Fencote railway station

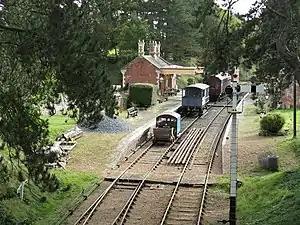
Fencote railway station, October 2008

Fencote railway station was a stop on the Worcester, Bromyard and Leominster Railway; it served the civil parish of Hatfield and Newhampton, in Herefordshire, England.